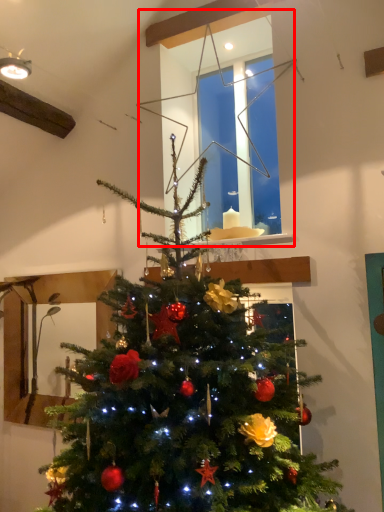
Question: From the image's perspective, where is window (annotated by the red box) located relative to christmas tree? Select from the following
(A) below
(B) above
Answer: B